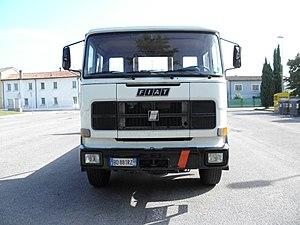
Le Fiat-OM 160 est un camion polyvalent, porteur ou tracteur de semi-remorques, fabriqué par le constructeur italien Fiat V.I.-Iveco de 1975 à 1982.